Precipitation

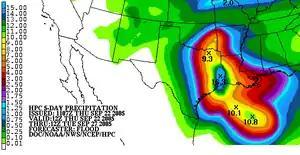
Example of a five-day rainfall forecast from the Hydrometeorological Prediction Center

The Quantitative Precipitation Forecast (abbreviated QPF) is the expected amount of liquid precipitation accumulated over a specified time over a specified area. A QPF will be specified when a measurable precipitation type reaching a minimum threshold is forecast for any hour during a QPF valid period. Precipitation forecasts tend to be bound by synoptic hours such as 0000, 0600, 1200, and 1800 GMT. The terrain is considered in QPFs using topography or based upon climatological precipitation patterns from observations with fine detail. Starting in the mid to late 1990s, QPFs were used within hydrologic forecast models to simulate impact to rivers throughout the United States. Forecast models show significant sensitivity to humidity levels within the planetary boundary layer, or in the lowest levels of the atmosphere, which decreases with height. QPF can be generated on a quantitative, forecasting amounts, or a qualitative, forecasting the probability of a specific amount, basis. Radar imagery forecasting techniques show higher skill than model forecasts within six to seven hours of the time of the radar image. The forecasts can be verified through the use of rain gauge measurements, weather radar estimates, or a combination of both. Various skill scores can be determined to measure the value of the rainfall forecast.